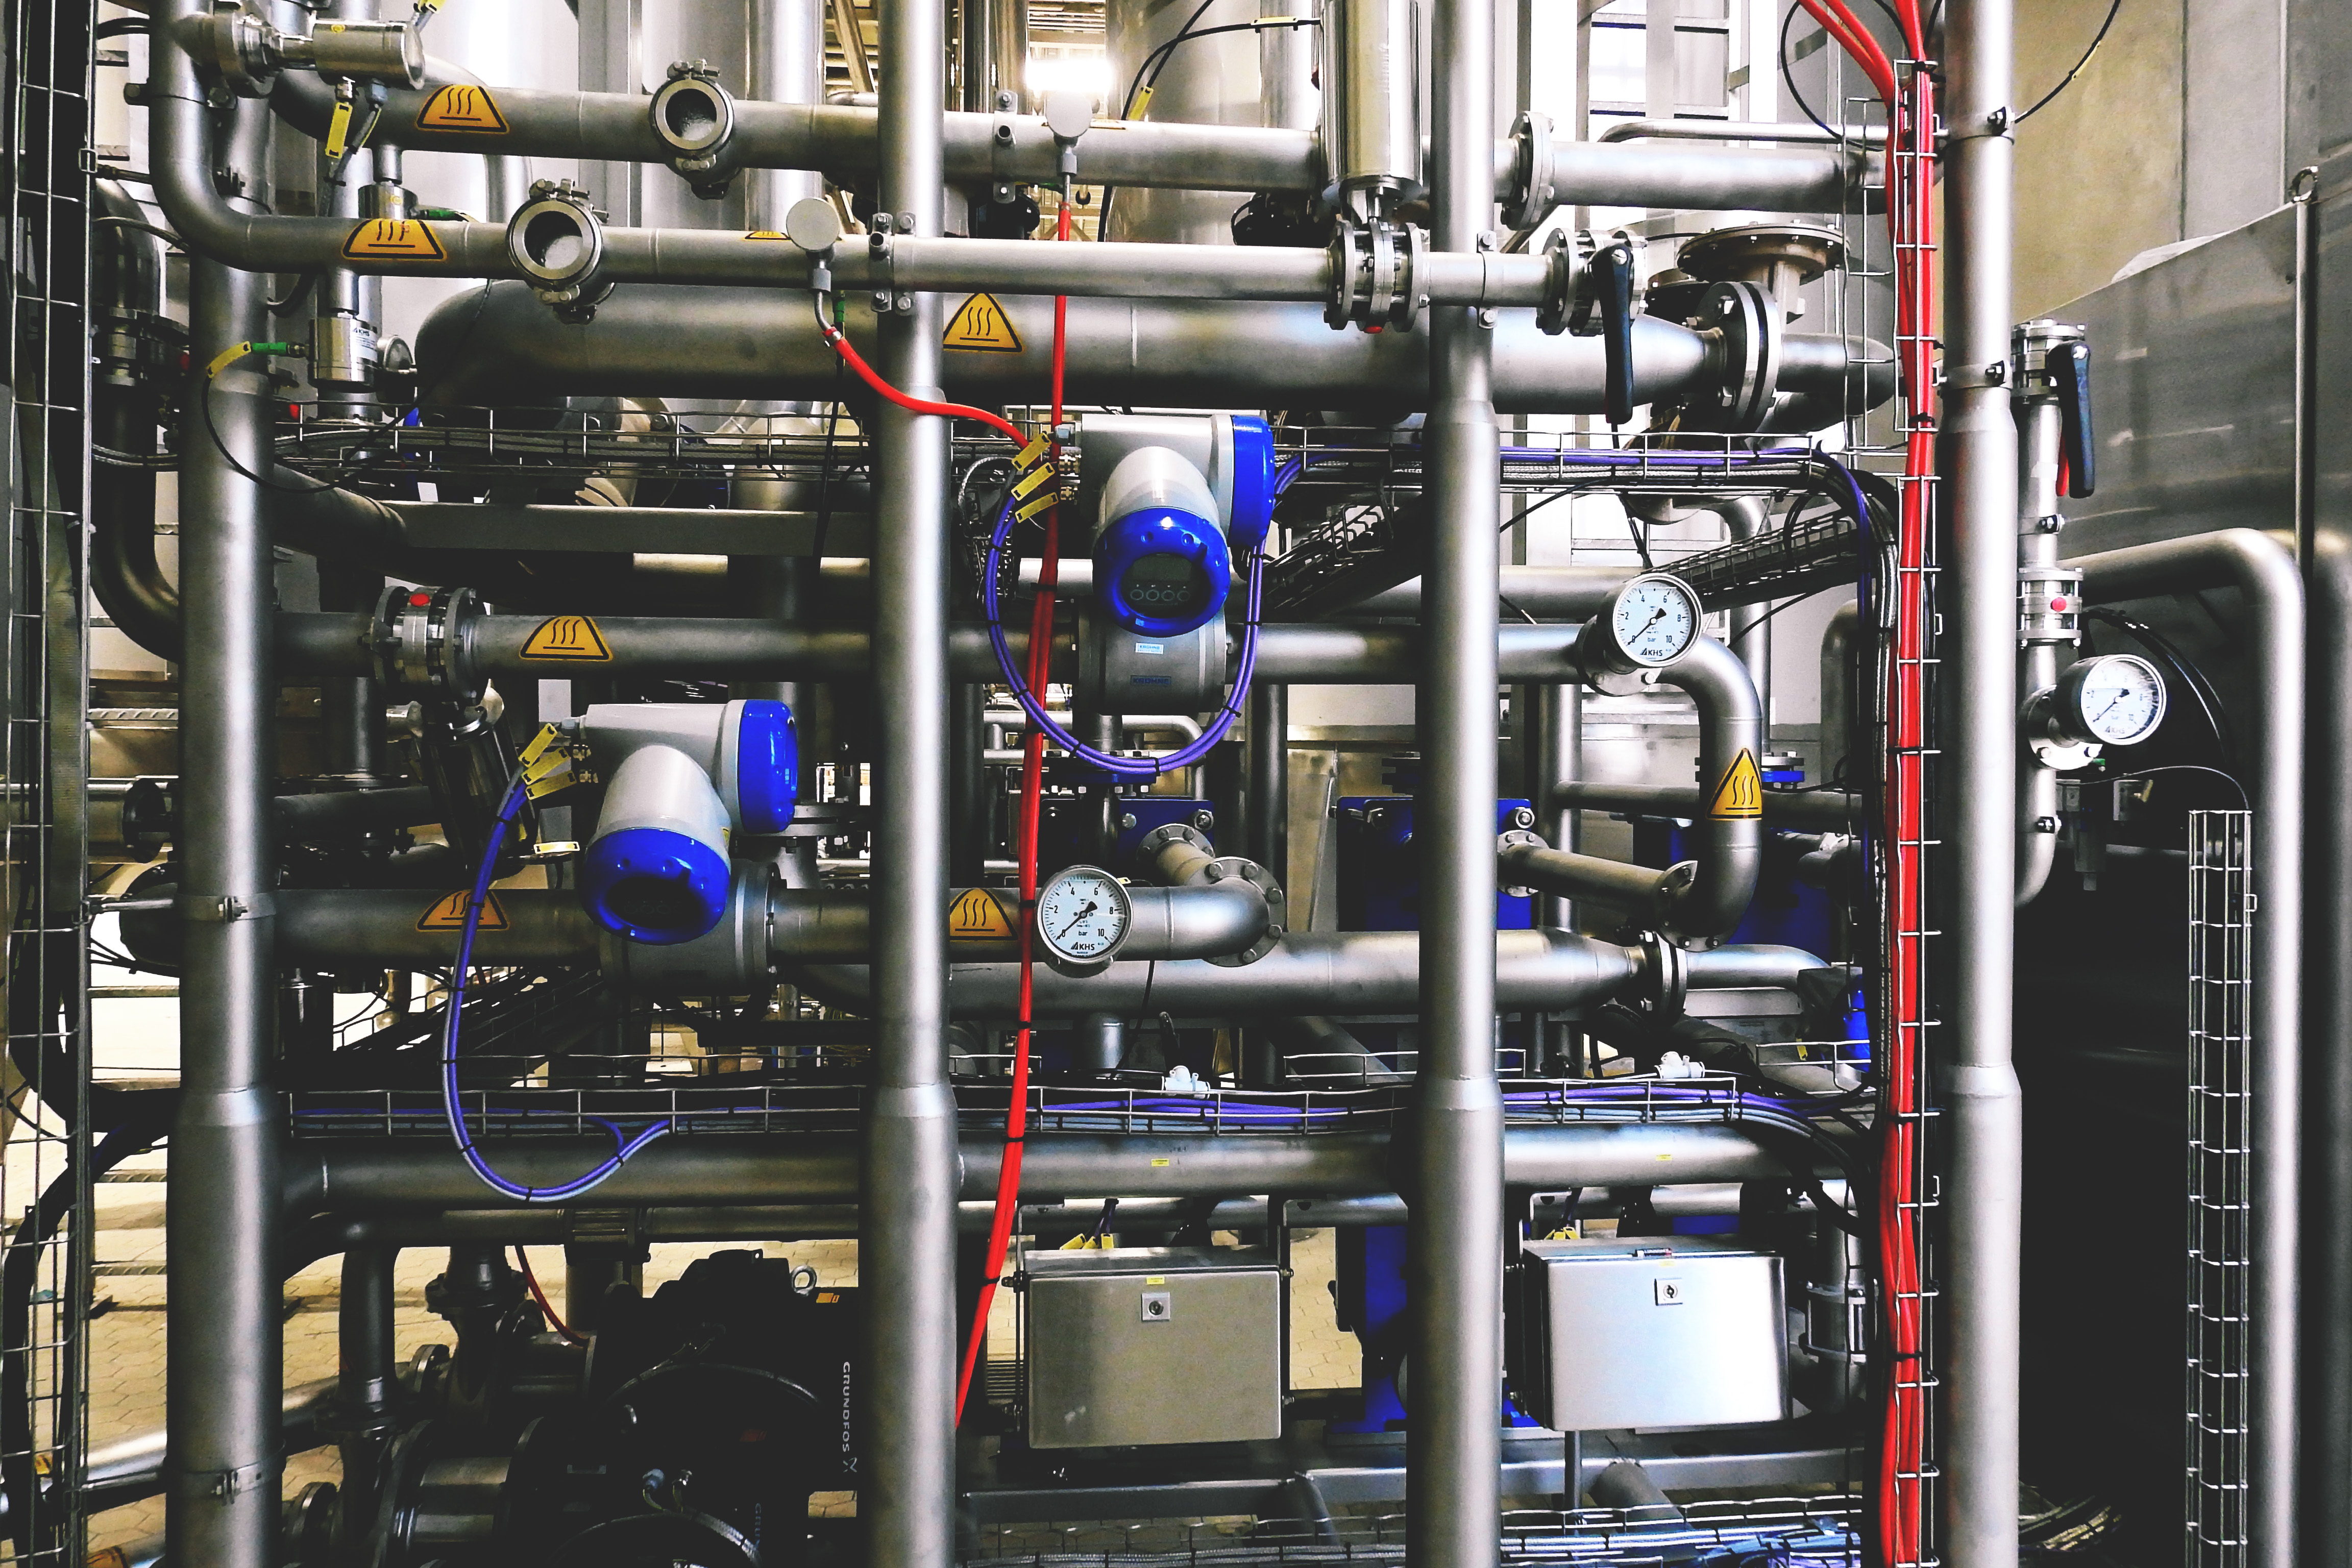
industry, product, machine, factory, engineering, technology, pumping station, metal, pipe